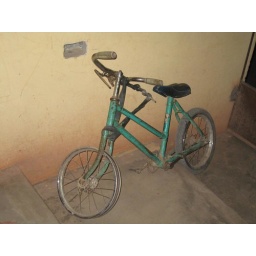
A boy attending Sunday school parked his bike in the church